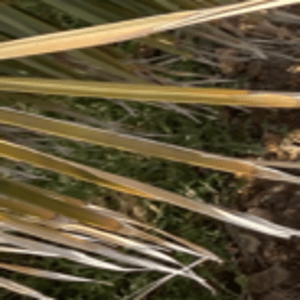
Label: Rachis Blight